Angel Granchov

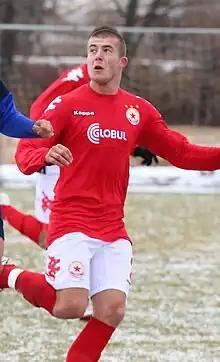
Granchov playing for CSKA in 2012

Born in Elin Pelin, Granchov joined the CSKA Sofia Academy in 2002 at the age of ten.